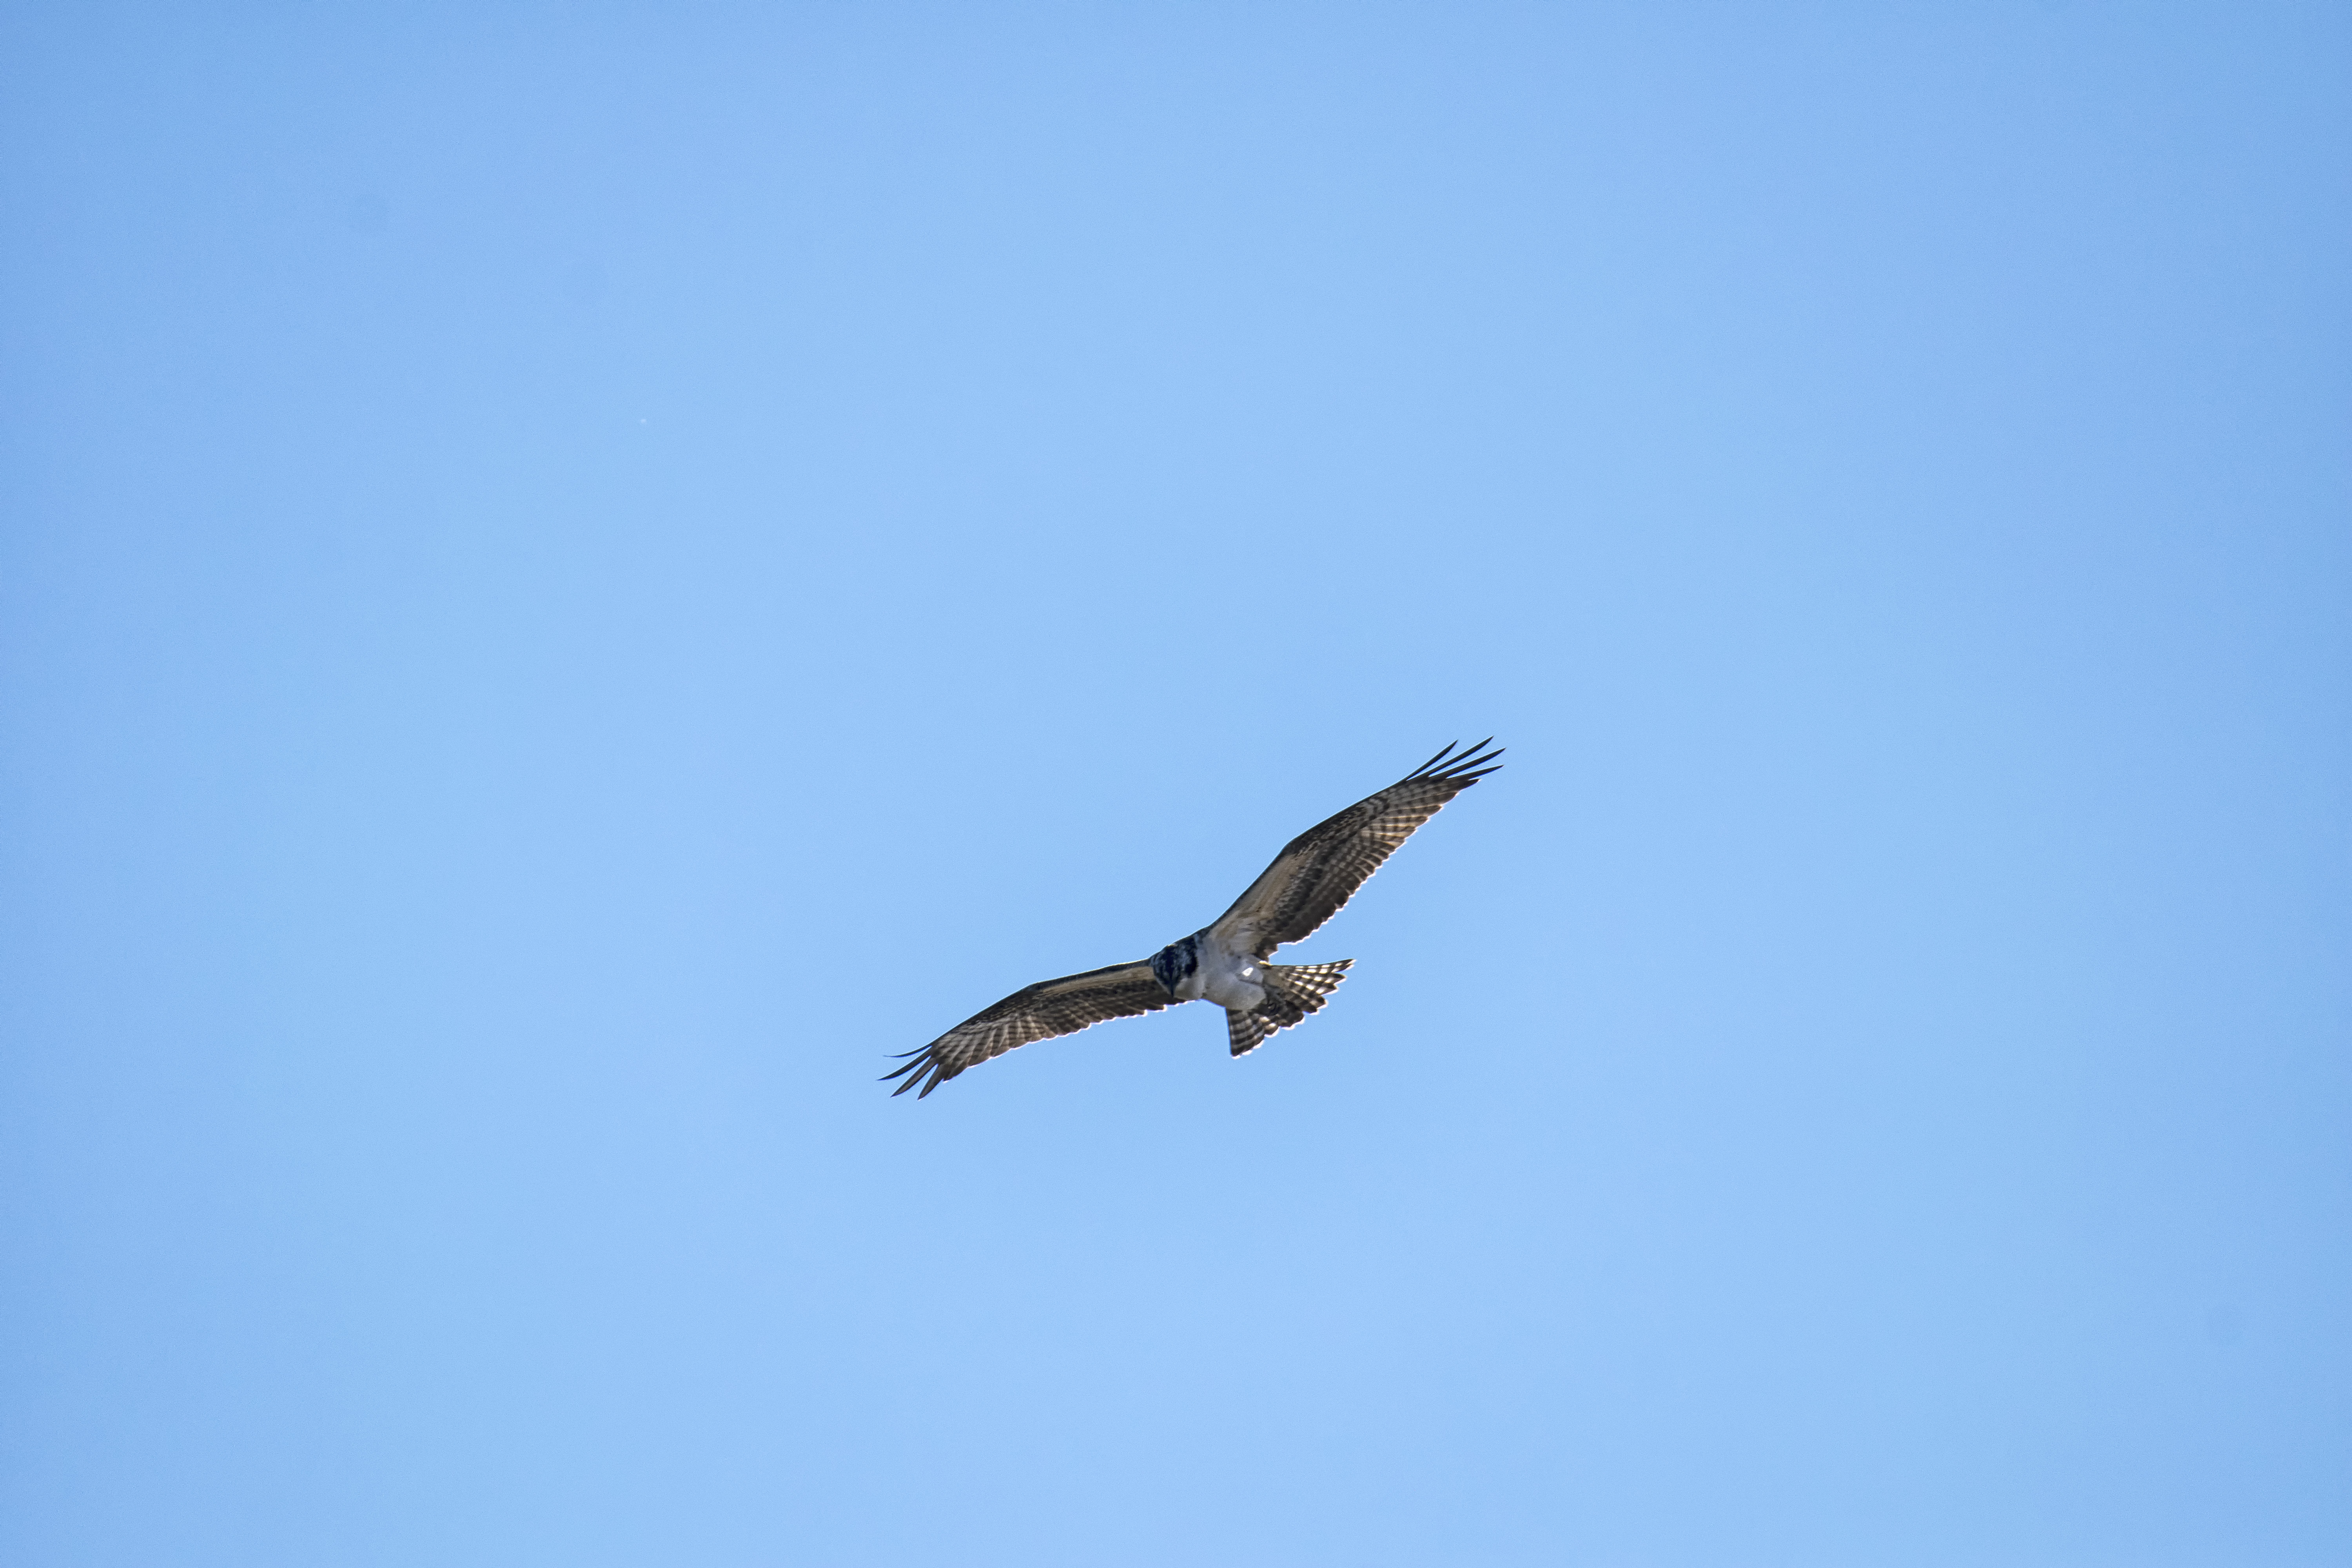
bird, wing, sky, seabird, flight, eagle, bird of prey, canada, vertebrate, quebec, osprey, sherbrooke, oiseau, balbuzard, p cheur, atmosphere of earth, accipitriformes